Abigail Adams Eliot

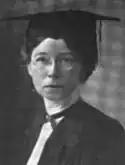
Anna E. Holman

After retiring in 1952, Eliot taught for two years at Pacific Oaks College in Pasadena, California. In 1954 she returned to Massachusetts and taught for several years at the Brooks School and Garland Junior College. She served on many boards and committees for child guidance and mental health and on the Radcliffe College Board of Trustees. She also continued to give lectures, and helped found the Walden Clinic, which became the Eliot Community Mental Health Center in Concord, Massachusetts.